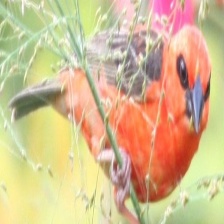
Species: RED FODY
Scientific name: FOUDIA MADAGASCARIENSIS